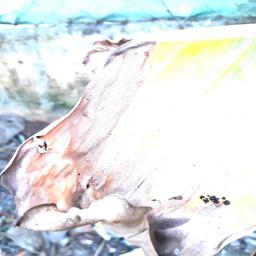
Label: POTASSIUM DEFICIENCY